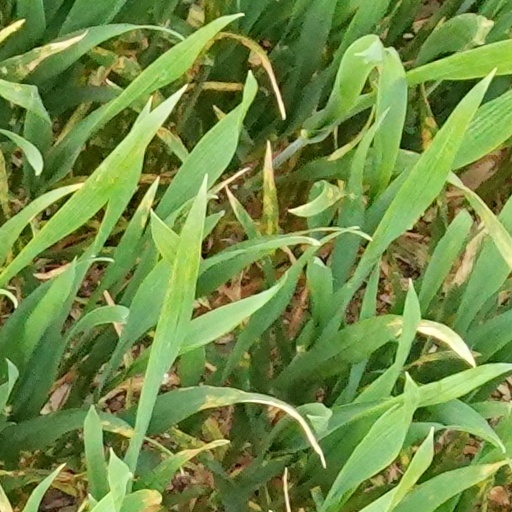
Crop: wheat